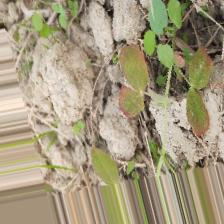
Label: Lentil Rust